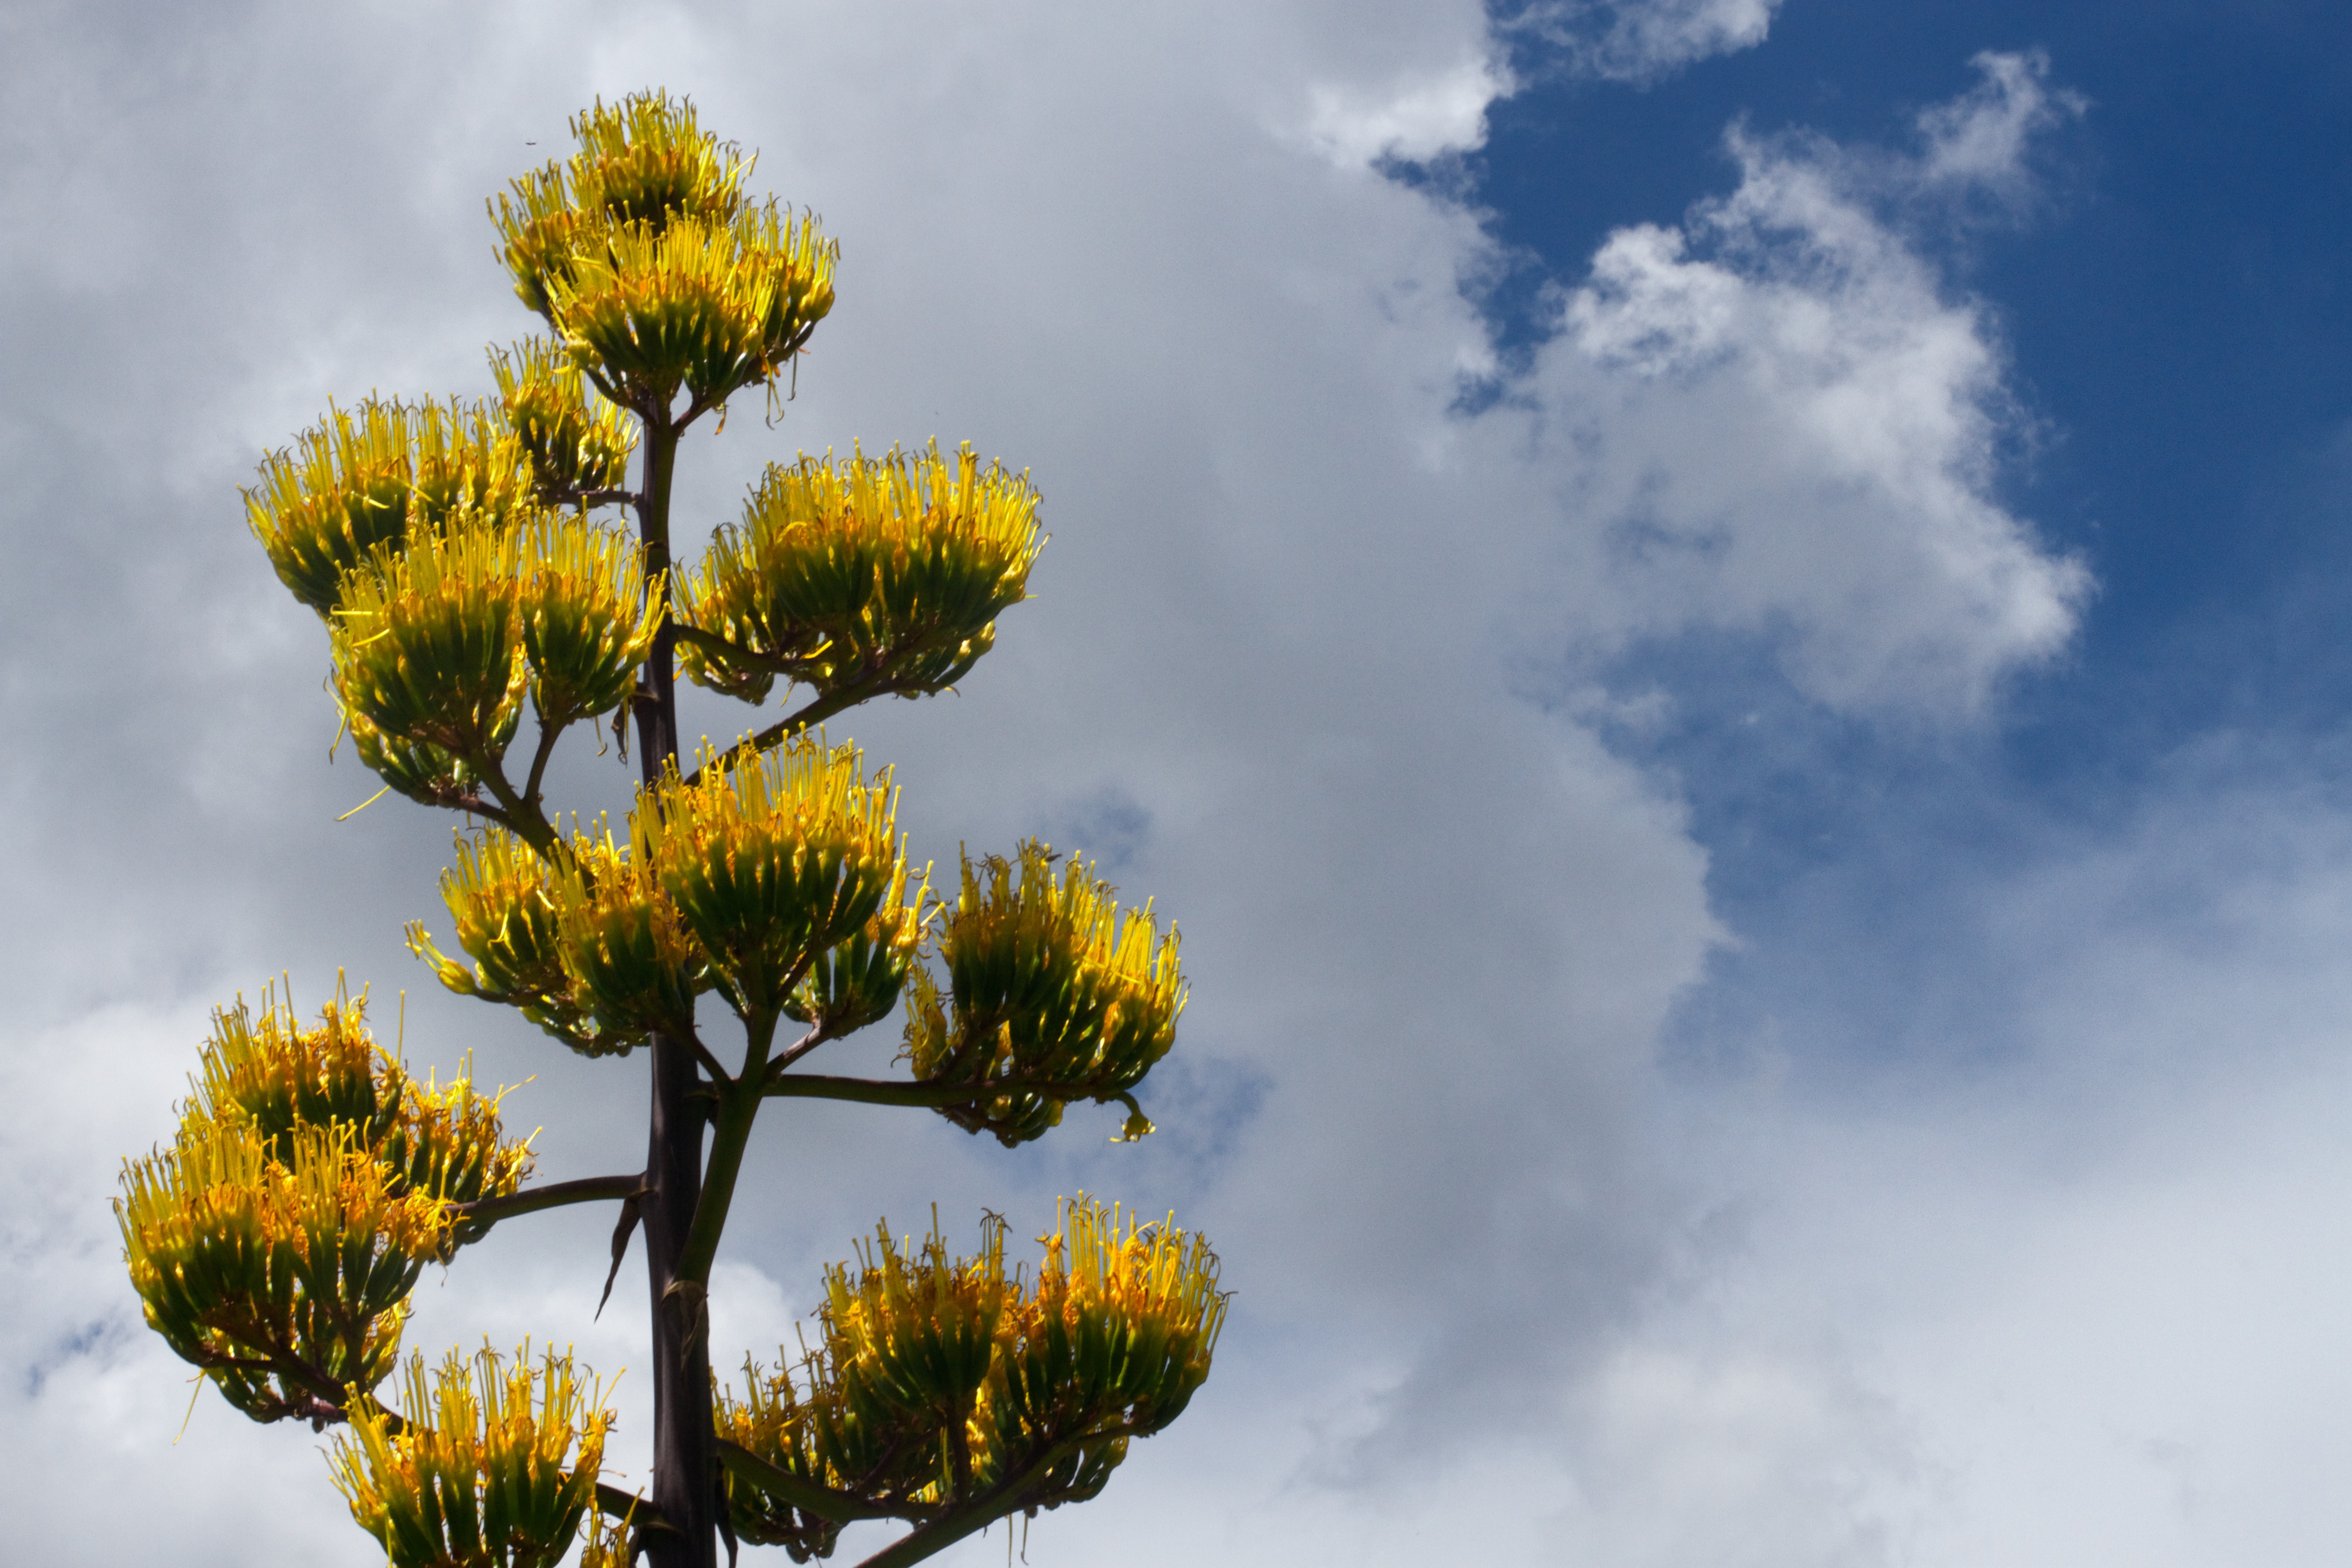
tree, nature, cloud, plant, sky, meadow, sunlight, flower, yellow, flora, ecosystem, flowering plant, land plant